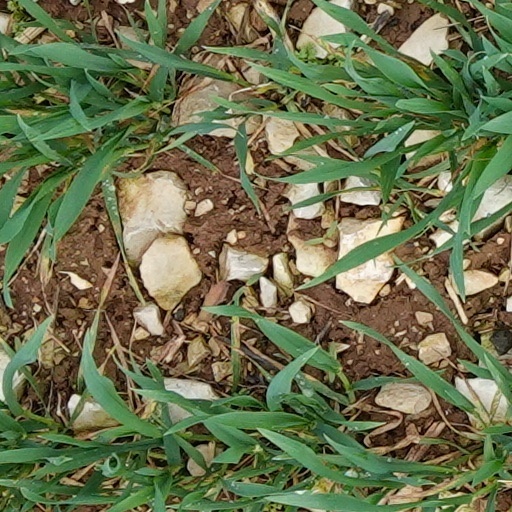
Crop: wheat